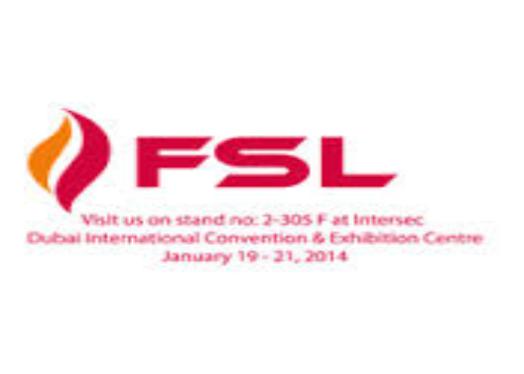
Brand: FSL
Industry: Necessities